Warner Robins, Georgia

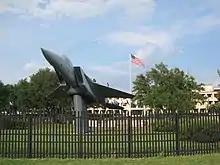
View of Robins Air Force Base from Warner Robins

Robins Air Force Base is one of the largest employers in Georgia and directly contributes over 25,000 military, civil service, and contractor jobs to the local economy. It has provided economic stability for Warner Robins that has benefited the entire Middle Georgia community.